Briastre

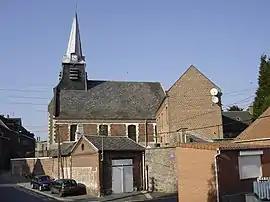
The church in Briastre

Briastre is a commune in the Nord department in northern France.